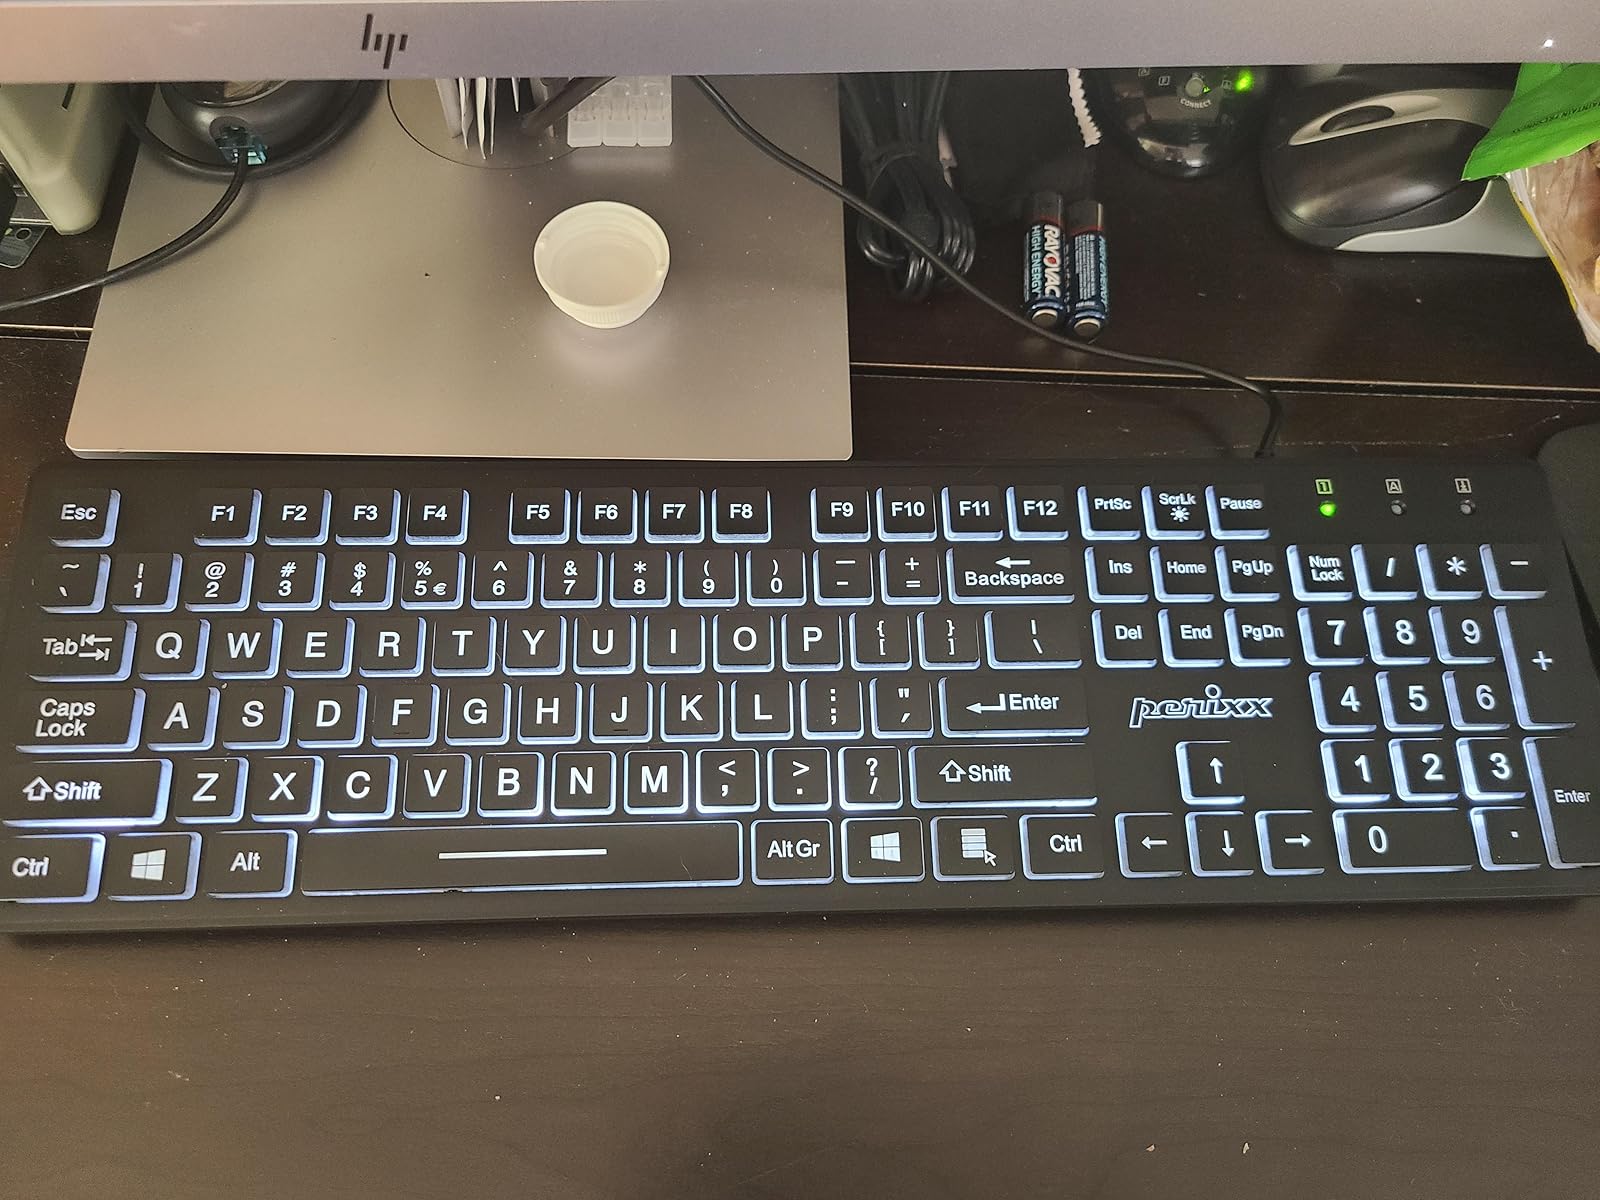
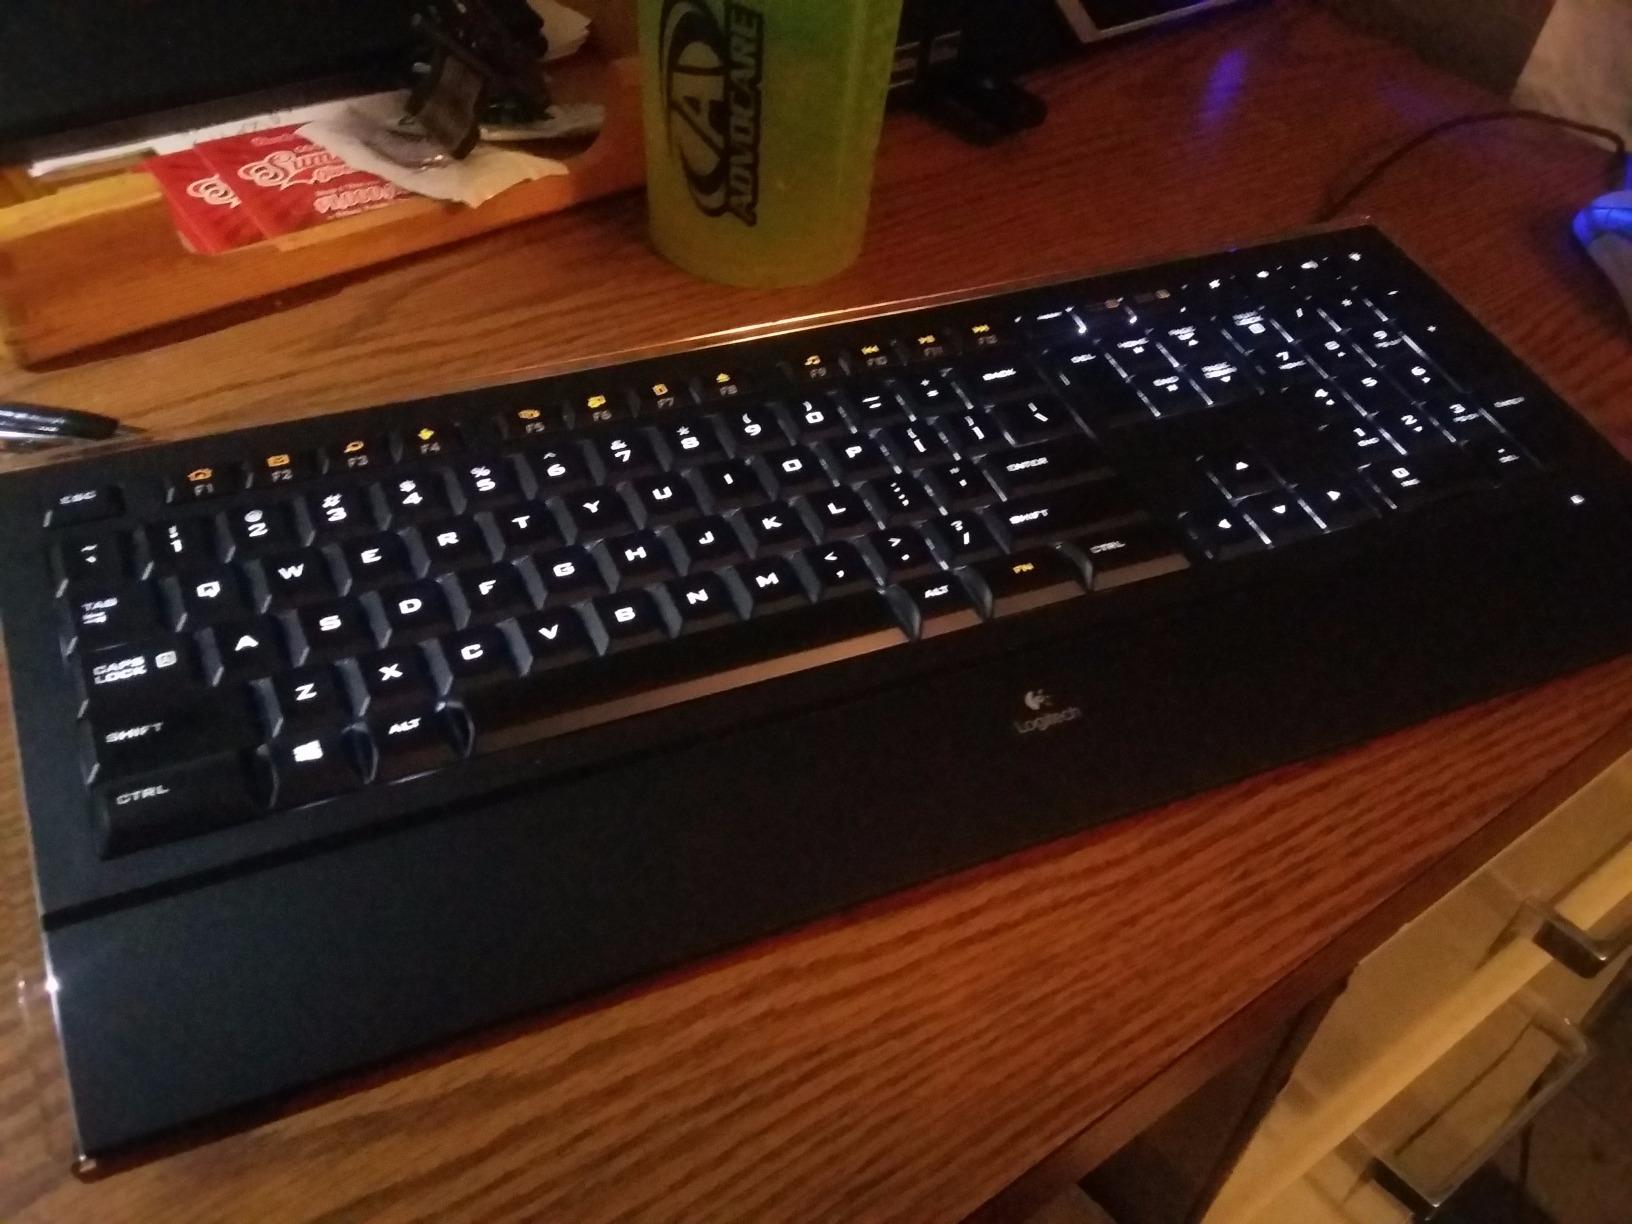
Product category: keyboard
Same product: no